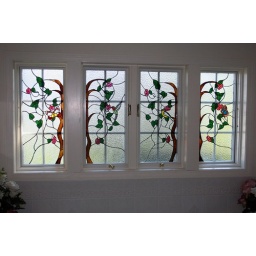
Four Stained Glass windows over the bathtub in master bathroom